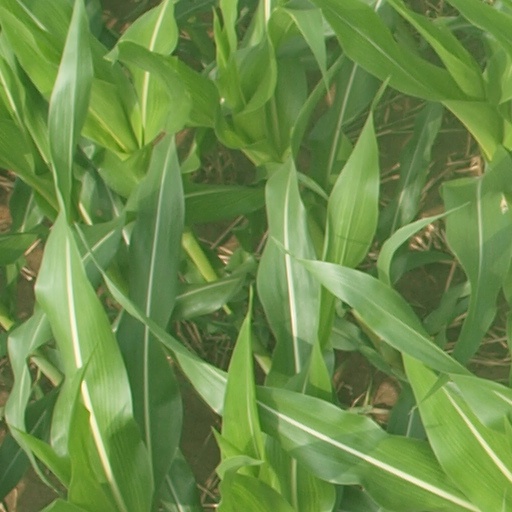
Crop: maize; corn